Welcome to Fabulous Las Vegas sign

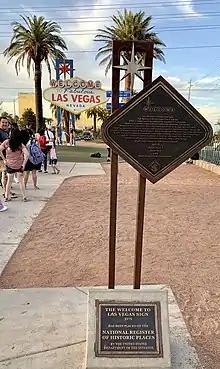
National Register of Historic Places plaque, October 2021

In late 2008, Clark County employees sought to have the sign listed on the National Register of Historic Places; the Nevada State Historic Preservation Office officially nominated it, and the National Park Service approved the designation on May 1, 2009. On December 6, 2013, the State Historic Preservation Office for the State of Nevada announced that the "Welcome to Fabulous Las Vegas" sign had been added to the State Register of Historic Places. After Willis died on April 19, 2015, Clark County commissioners declared May 5, 2015, "Betty Willis Day" and issued a proclamation to her daughter Marjorie Holland.